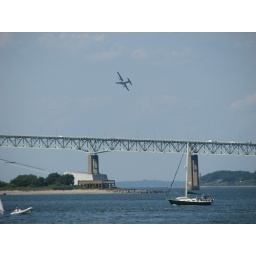
Big plane flying by Newport Bridge in Newport, RI